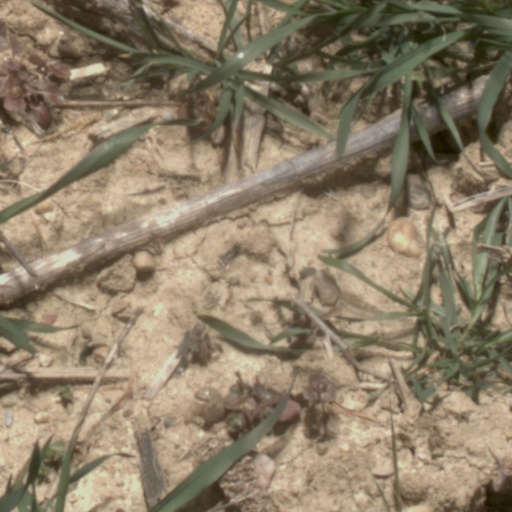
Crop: wheat